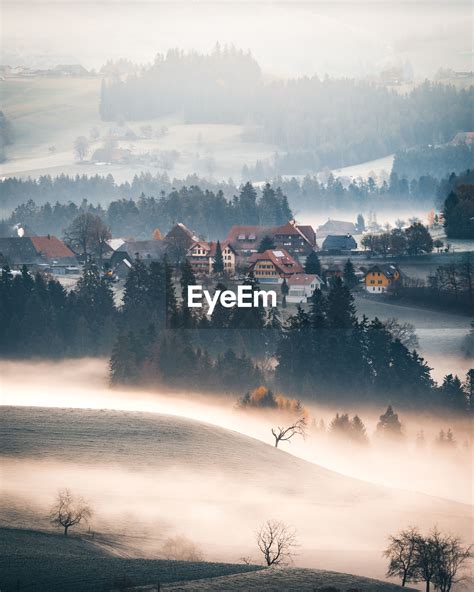
Weather: foggy or hazy